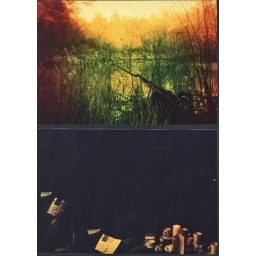
lake by sturry road, Canterburyyoung couple by a table in Coffee and Corks